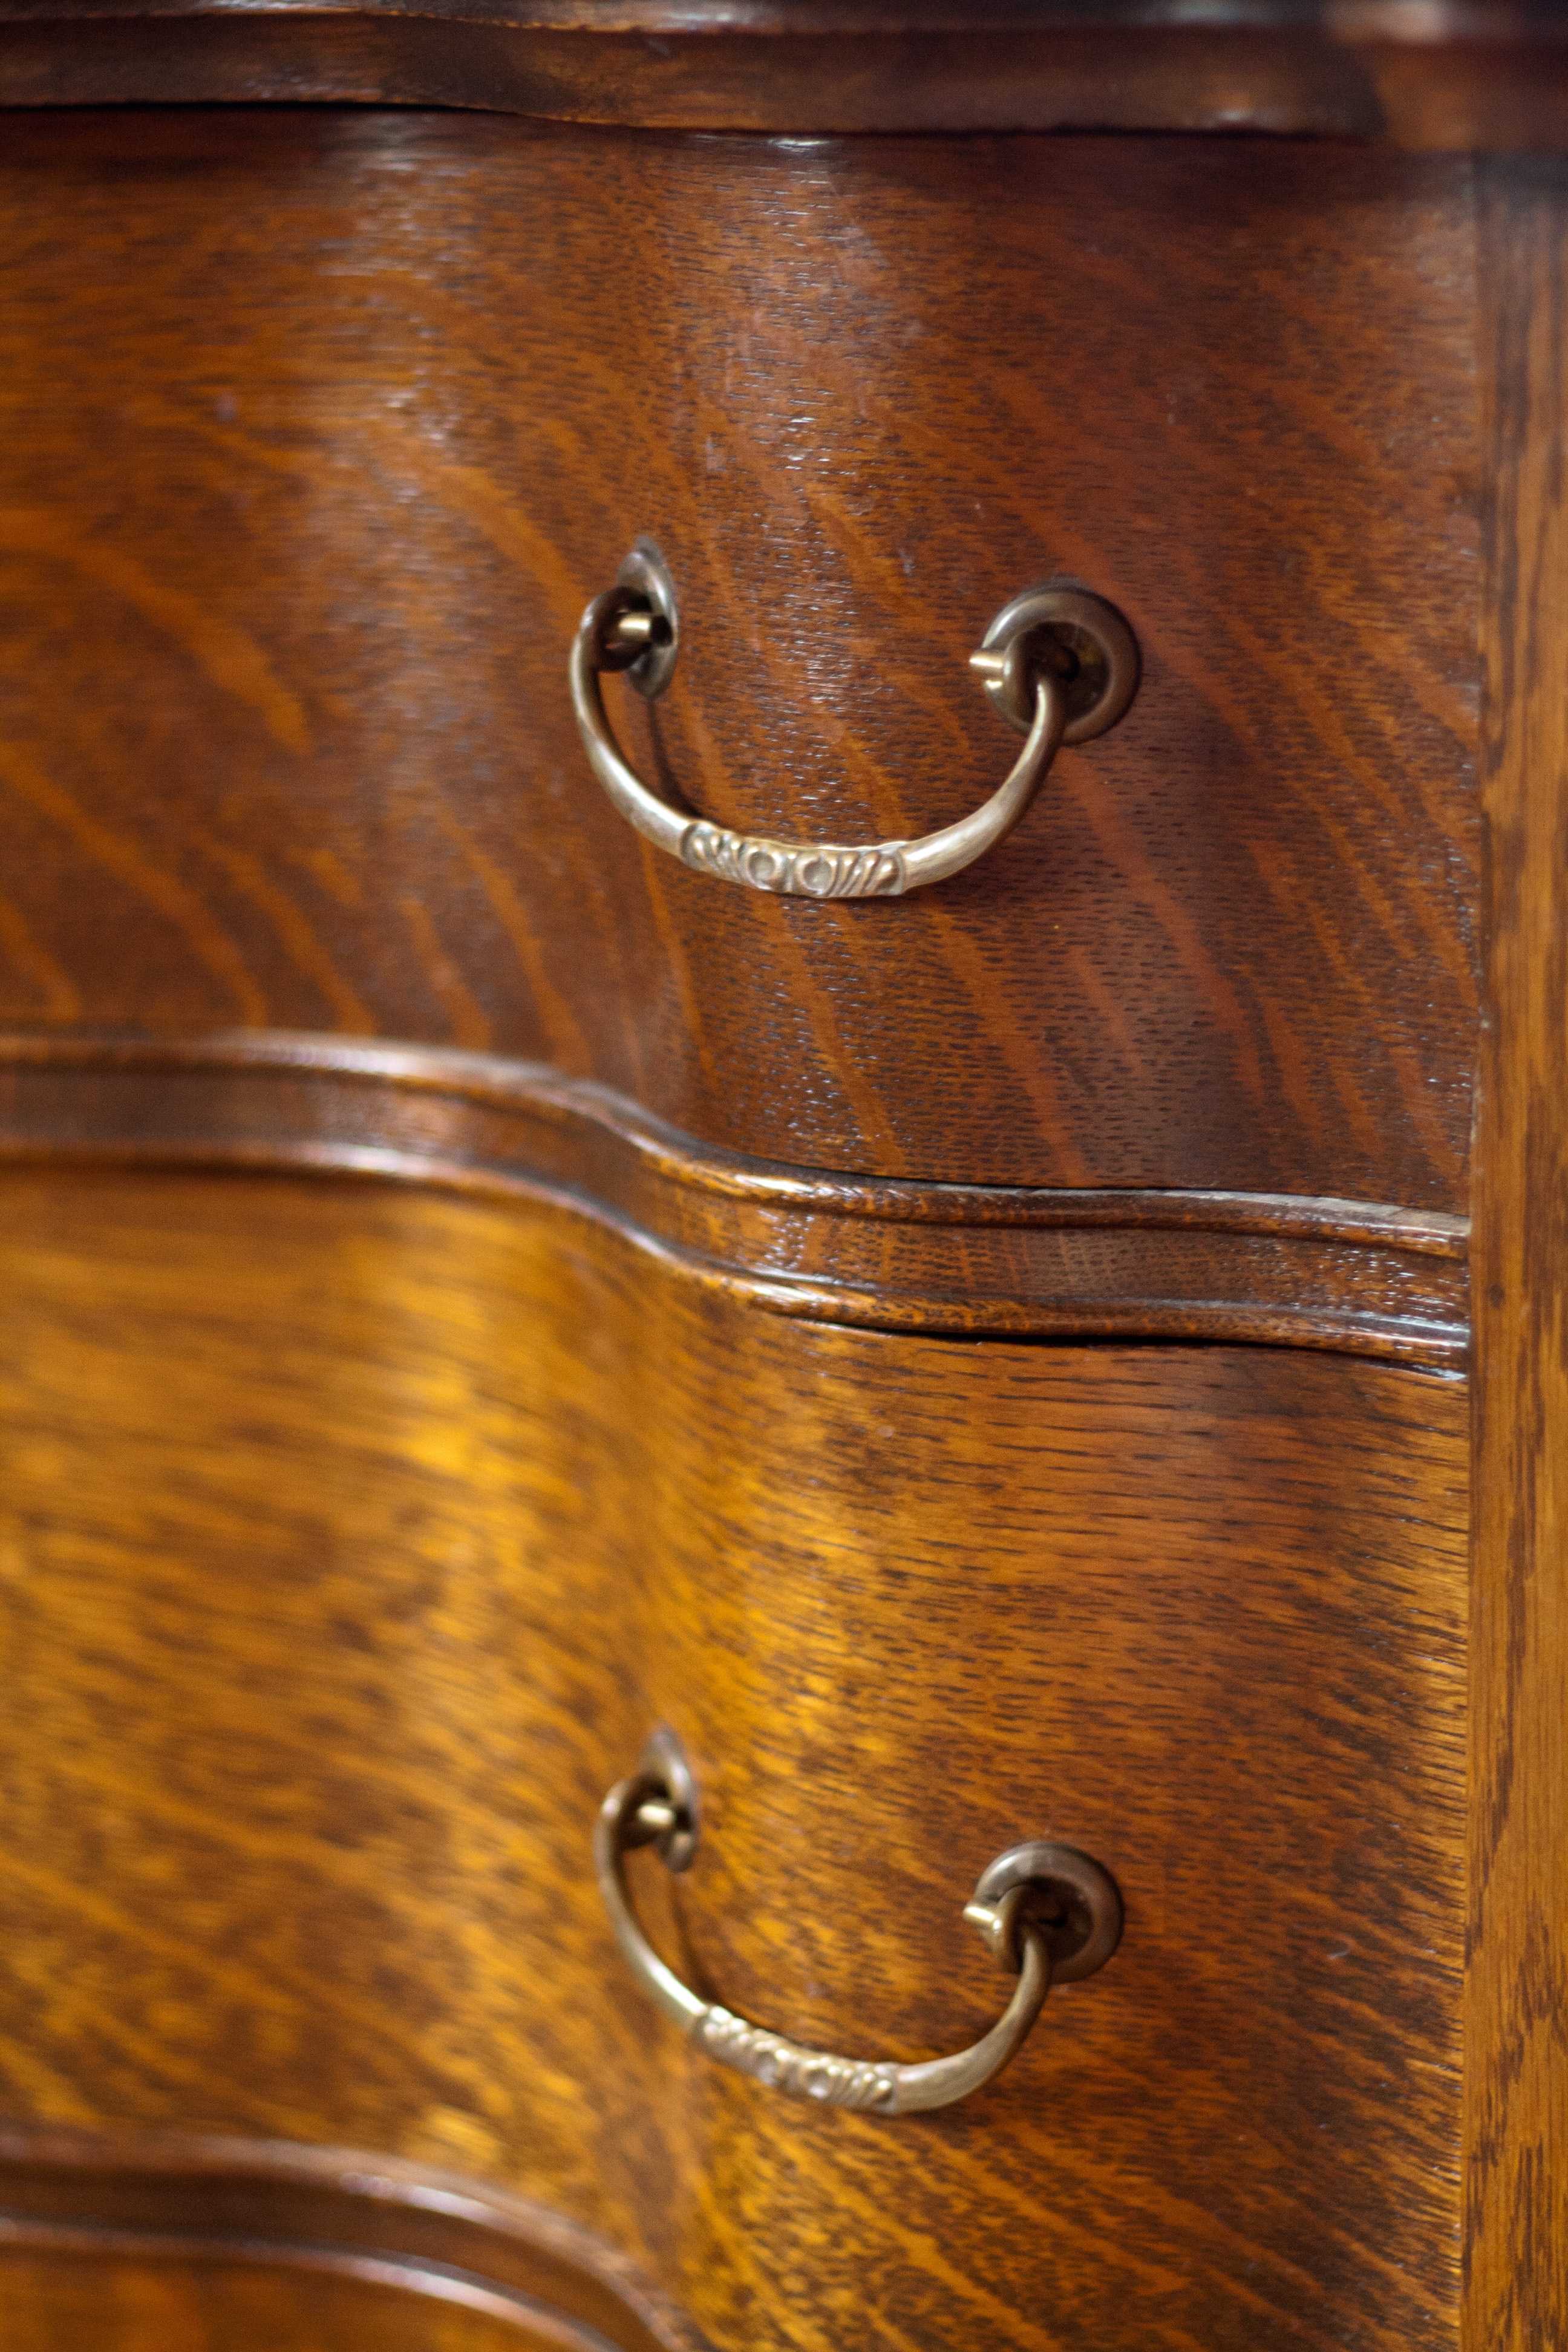
table, wood, antique, furniture, handle, chest, drawer, hardwood, chest of drawers, dresser, wood stain, chiffonier